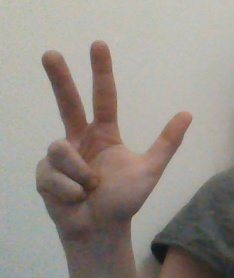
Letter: al